Al-Musannah Sports City

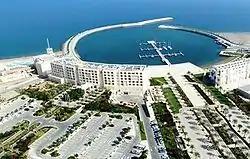

Al-Musannah Sports City, also known as Millennium Resort Mussanah, is a large hotel belonging to Millennium & Copthorne Hotels, in Al-Musannah, Oman. The 2010 Asian Beach Games were held there.